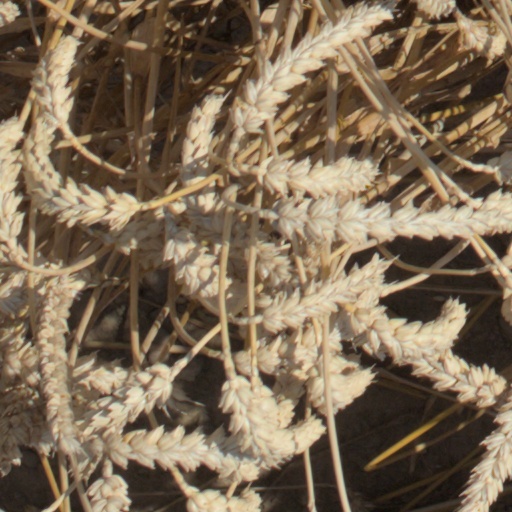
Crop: wheat